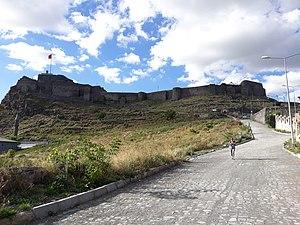
Adarnassé IV, ou Adarnassé II, est un monarque géorgien de la dynastie des Bagratides qui règne à la fin du IXe siècle et au début du Xe siècle. Fils du curopalate David Iᵉʳ d'Ibérie, il gouverne comme duc de Tao inférieur, roi des Géorgiens et curopalate d'Ibérie et rétablit la monarchie géorgienne en 888, plus de trois siècles après l'abolition du royaume d'Ibérie par la Perse sassanide.